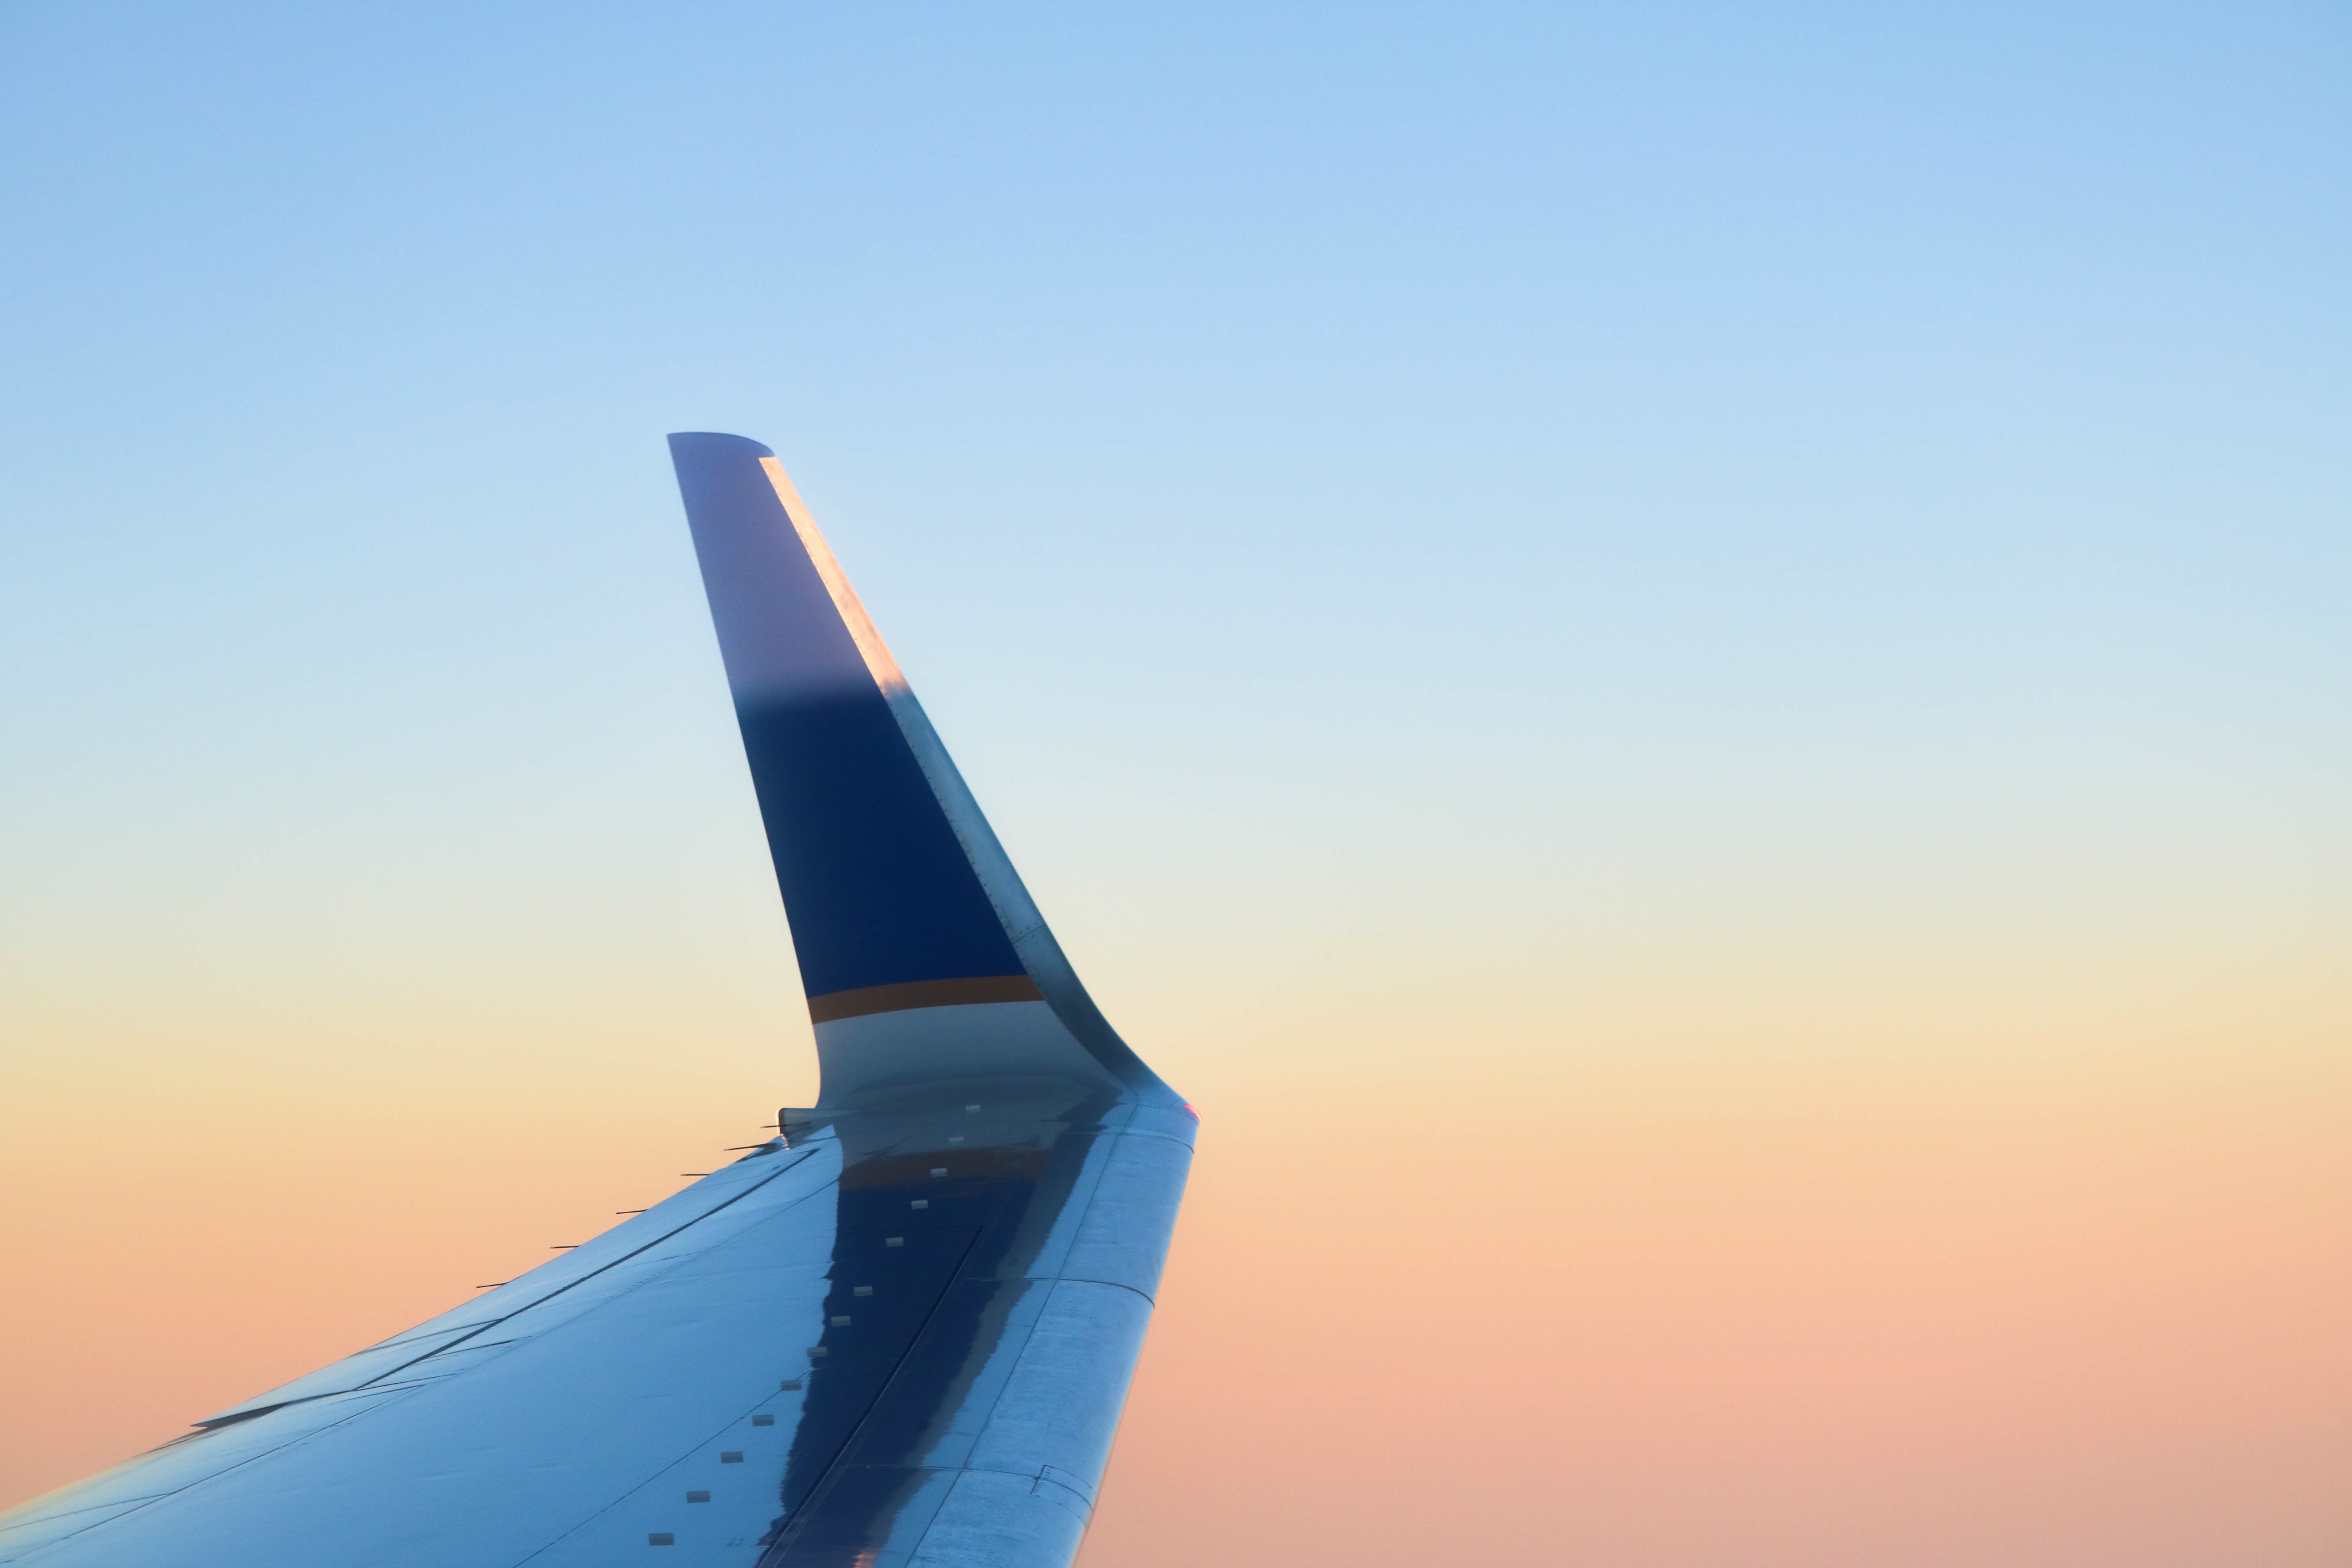
horizon, wing, sky, sunlight, wind, airplane, aircraft, vehicle, airline, aviation, flight, blue, airliner, shape, jet aircraft, air travel, atmosphere of earth, narrow body aircraft